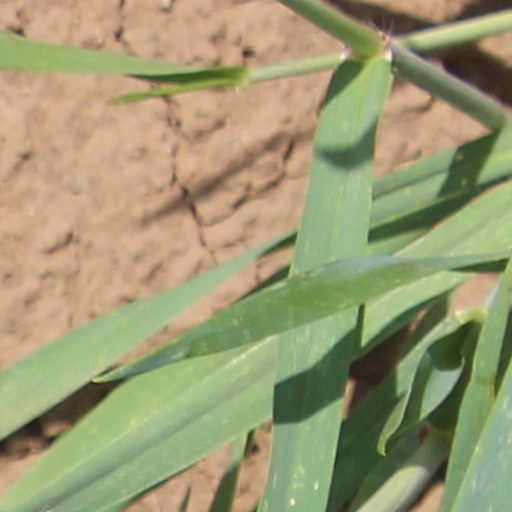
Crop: wheat